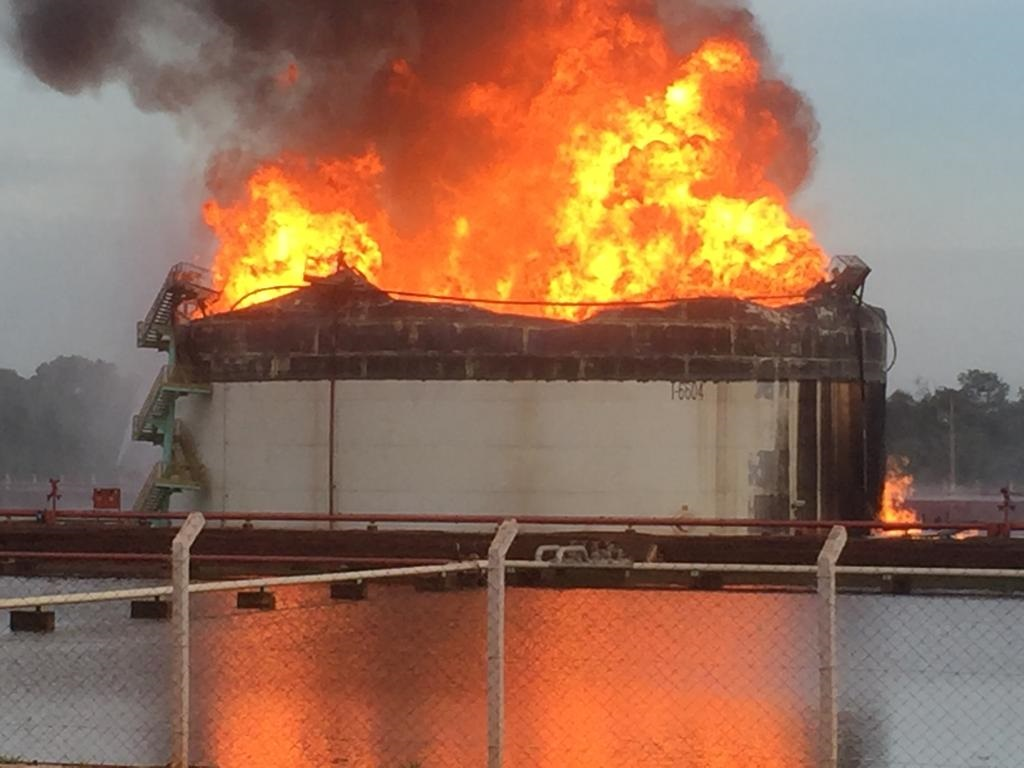
Fire: yes
Smoke: yes